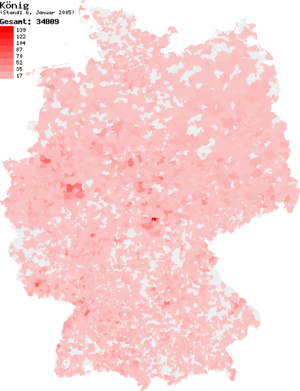
König est un mot allemand qui signifie littéralement « roi ». Il s'agit d'un mot d'origine germanique que l'on retrouve sous une forme assez similaire dans les autres langues germanique. Il est également utilisé avec l'ancienne graphie Koenig.